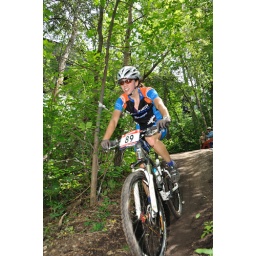
From the Edmonton Canada Cup mountain bike race, July 11th, 2010 in Edmonton, Alberta, Canada.